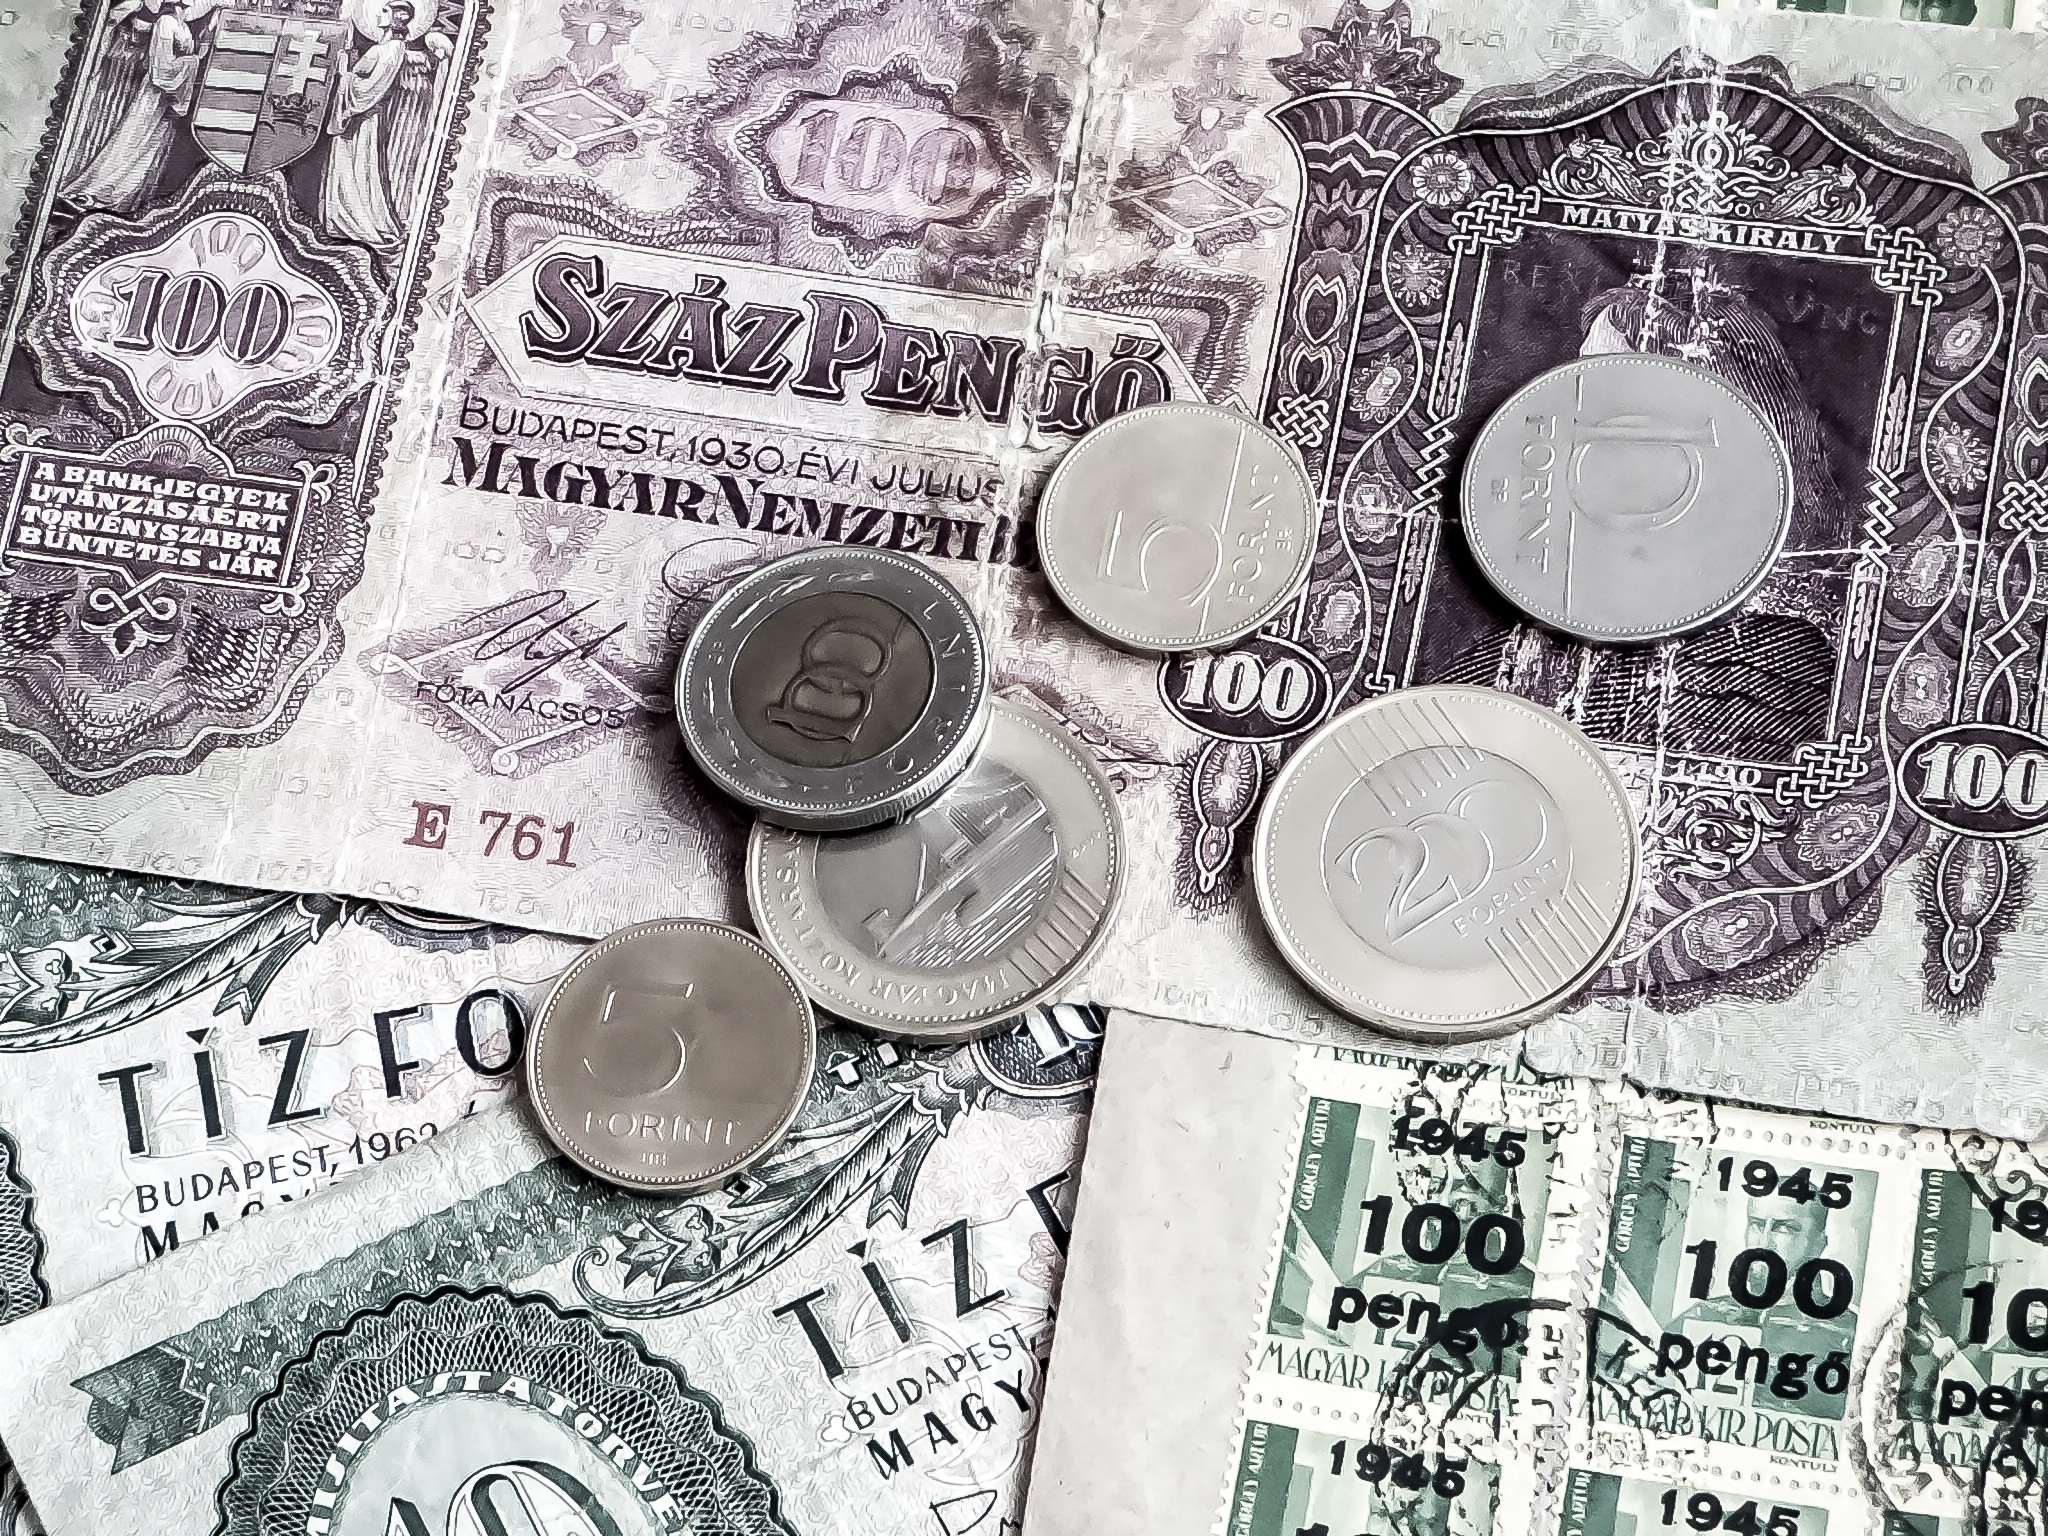
old, metal, money, paper, cash, background, sketch, drawing, currency, new, coin, dollar, payment, banknote, paper money, forint